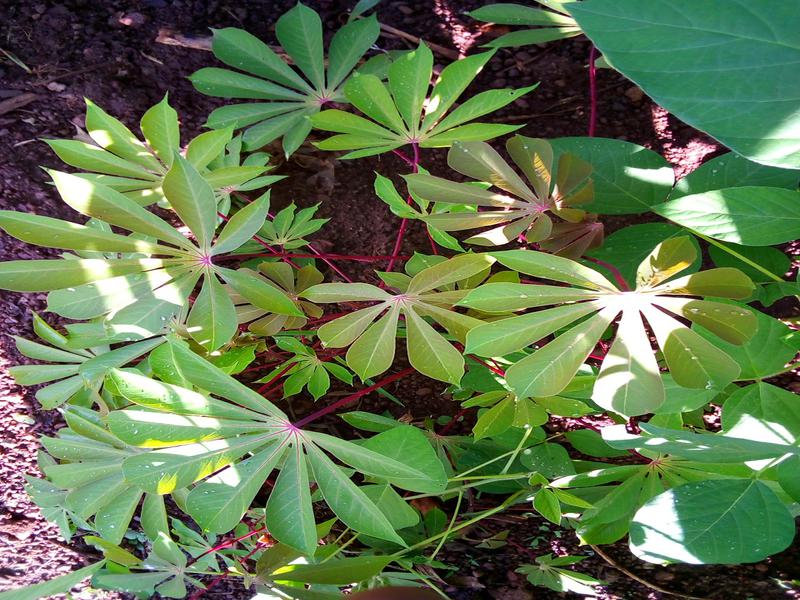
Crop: cassava
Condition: healthy